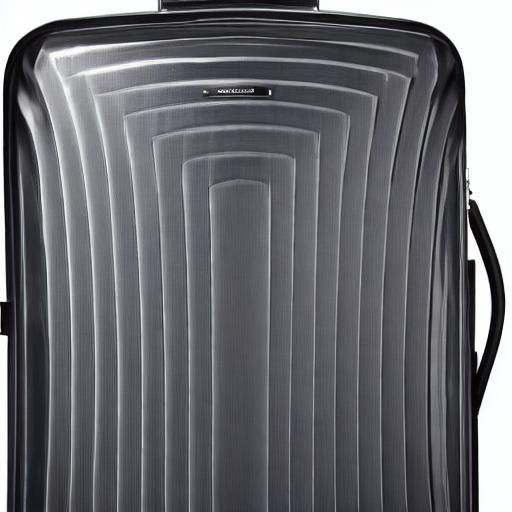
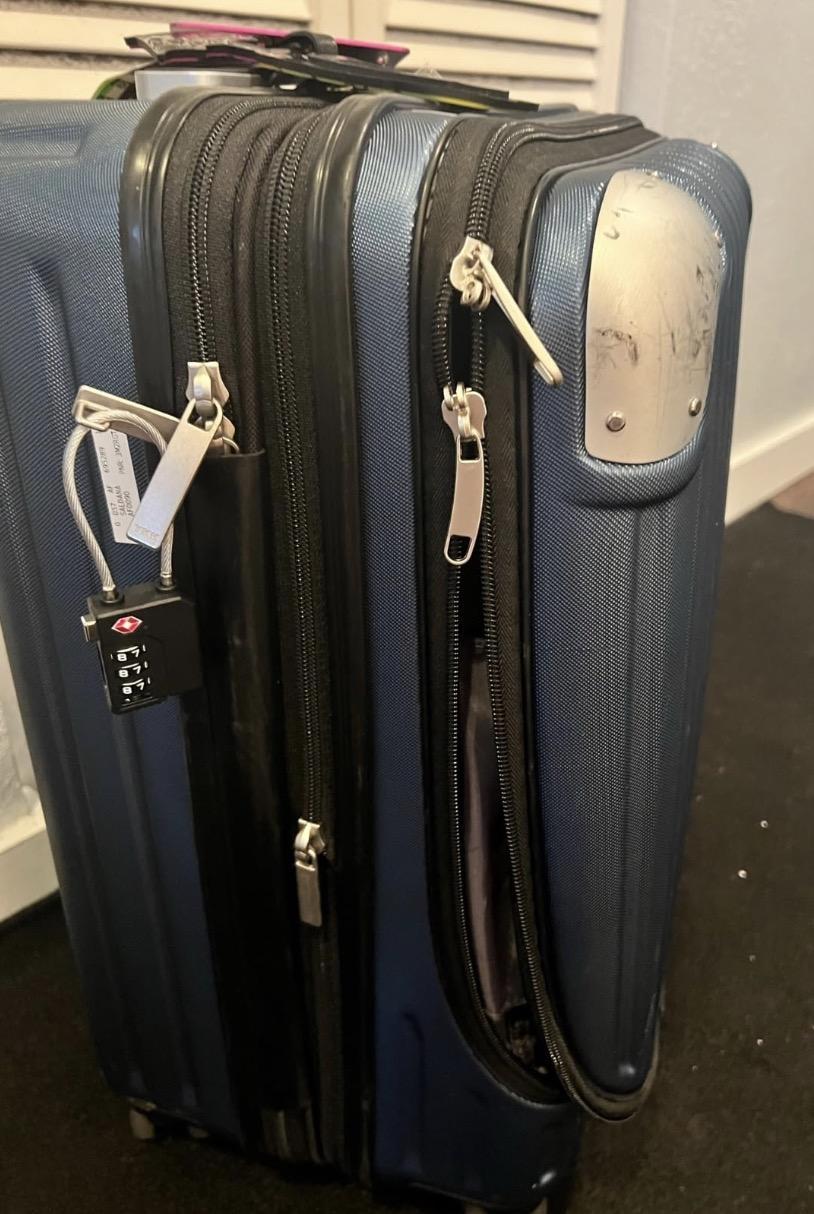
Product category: items_tea
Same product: no